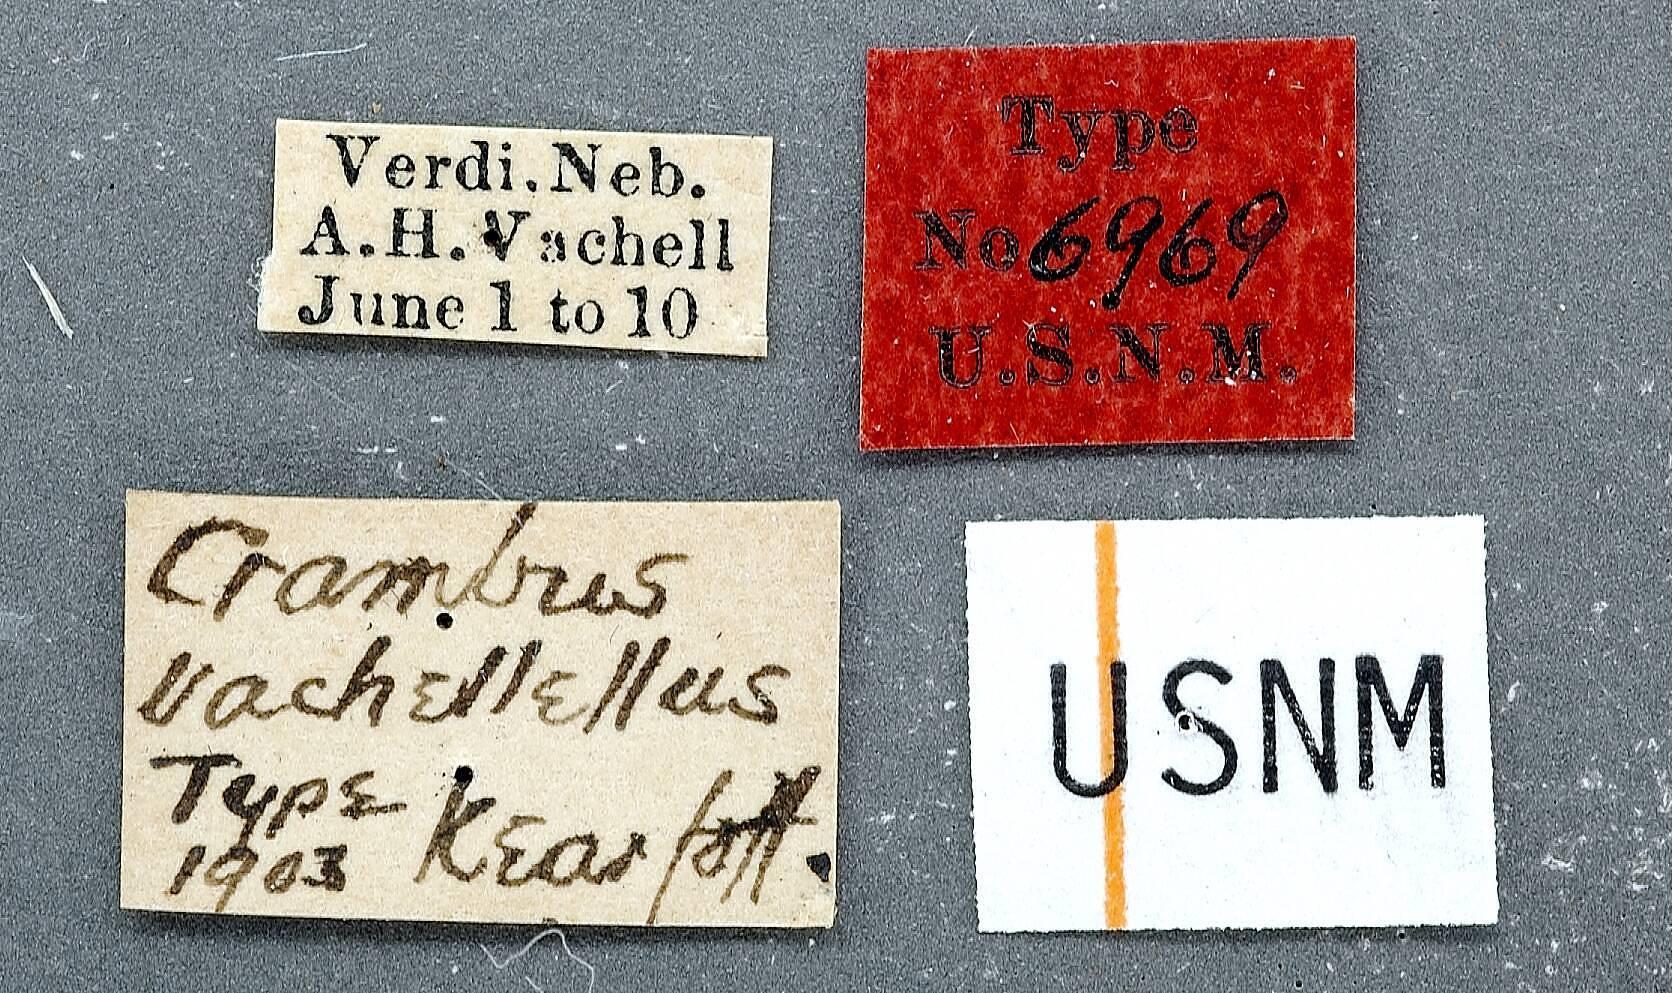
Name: Crambus vachellellus
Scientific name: Crambus vachellellus Kearfott, 1903
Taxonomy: Animalia, Arthropoda, Insecta, Lepidoptera, Crambidae, Crambinae
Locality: Verdi, Washoe, Nevada, United States
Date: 1 Jun 1903 to 10 Jun 1903